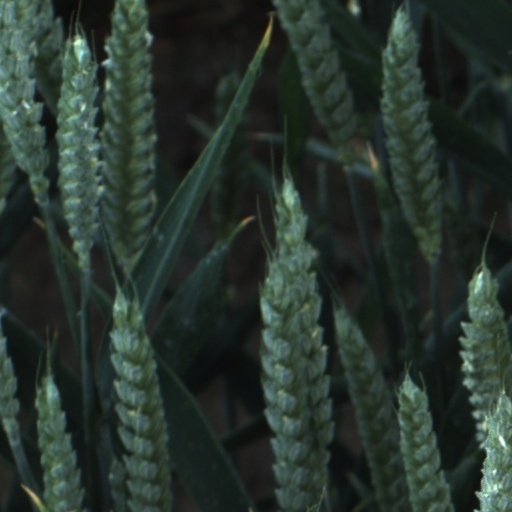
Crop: wheat